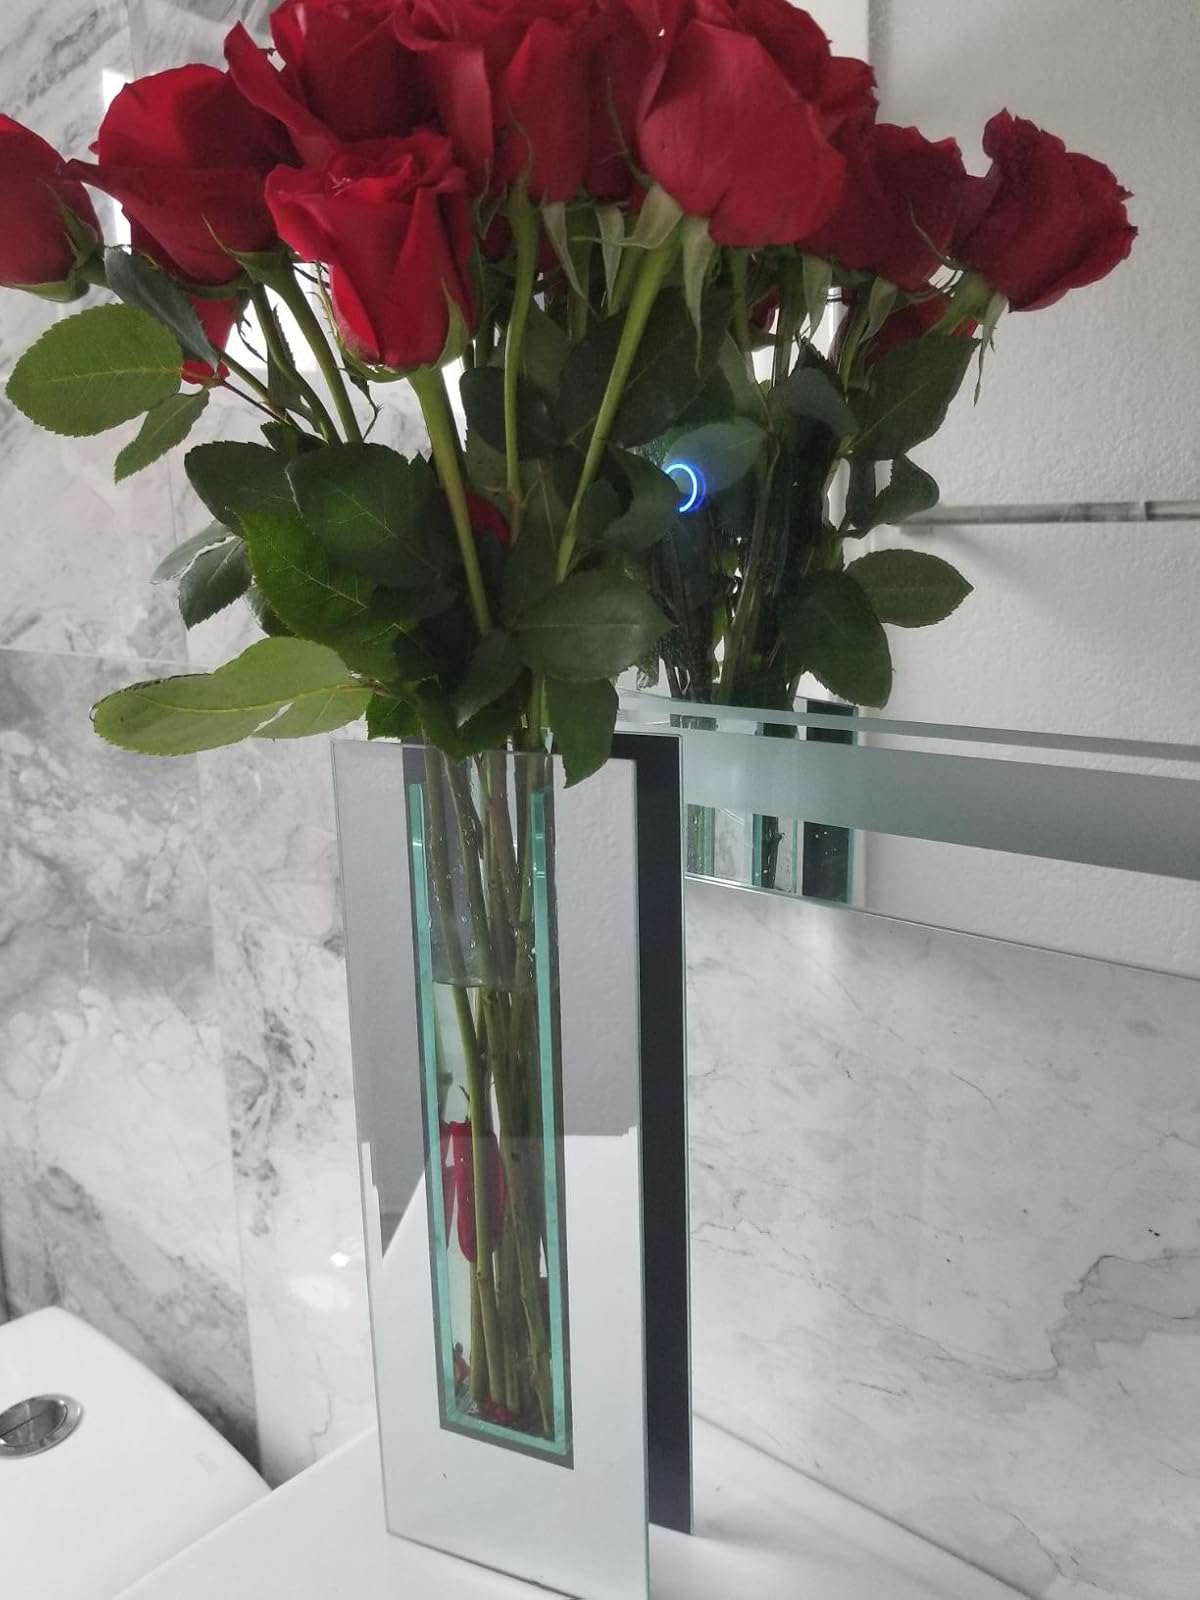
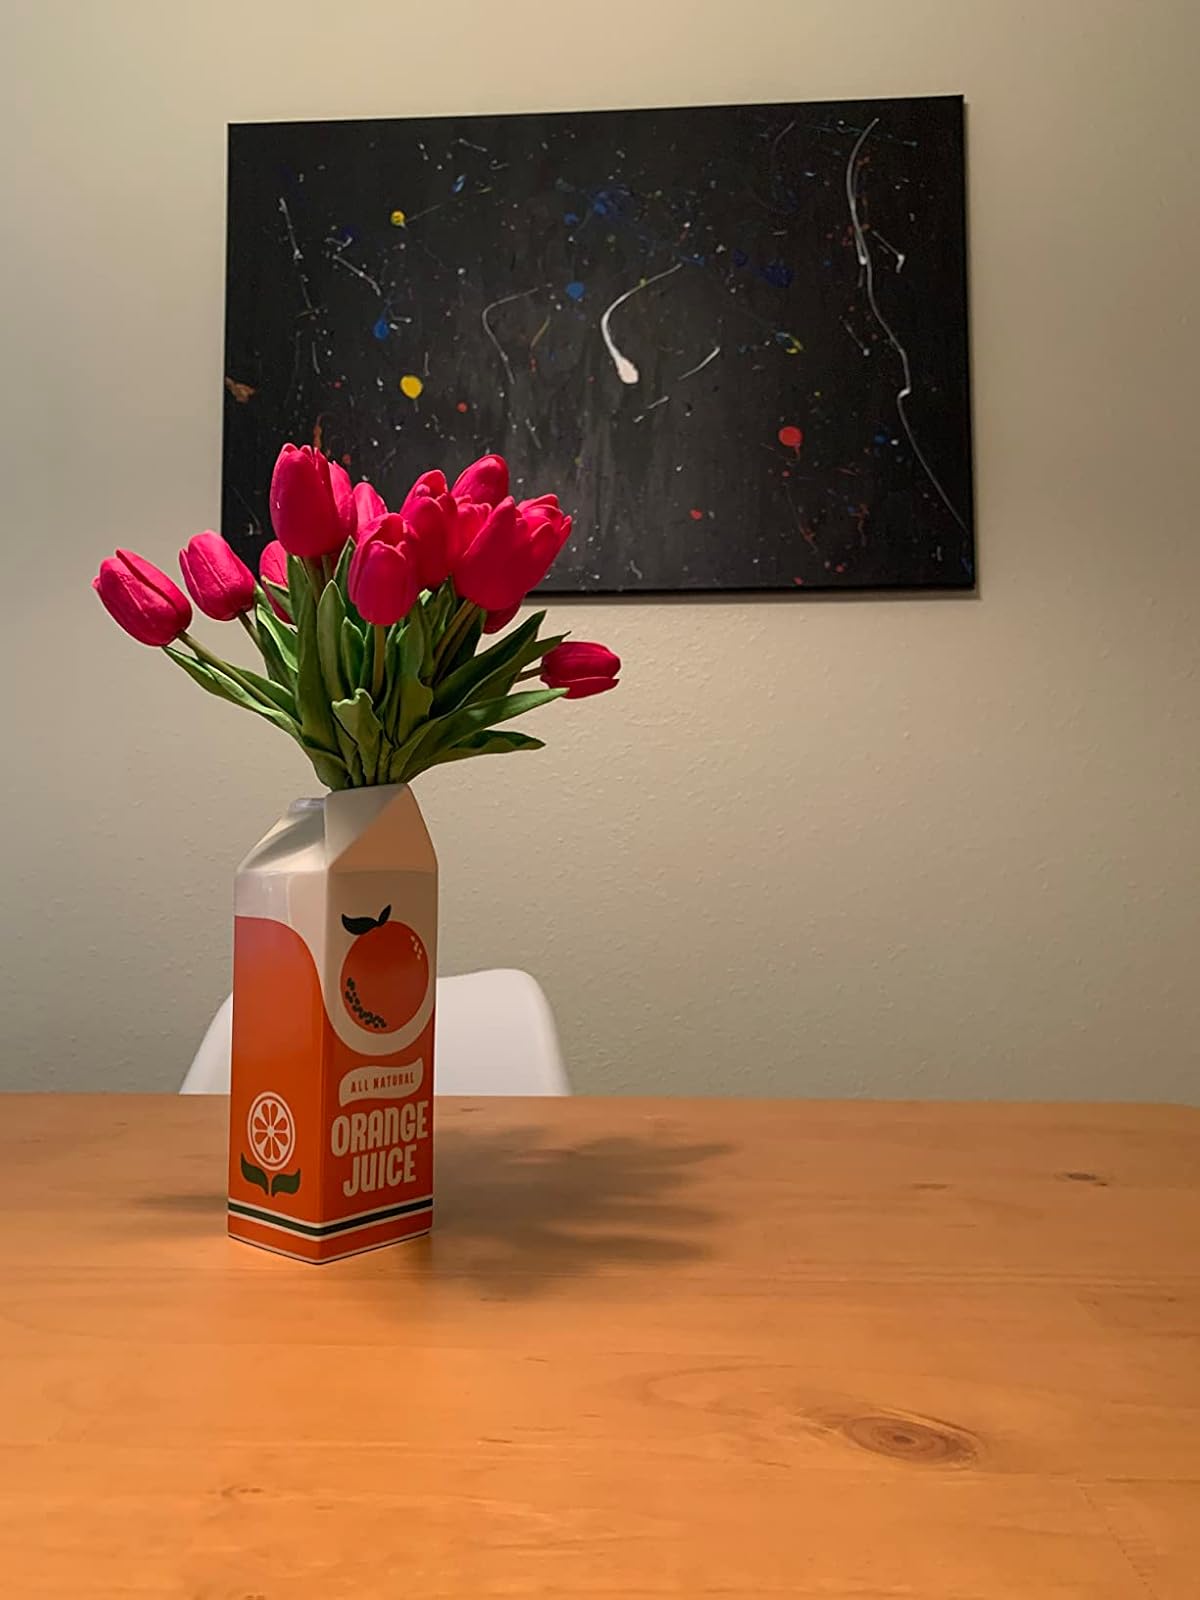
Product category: vase
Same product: no